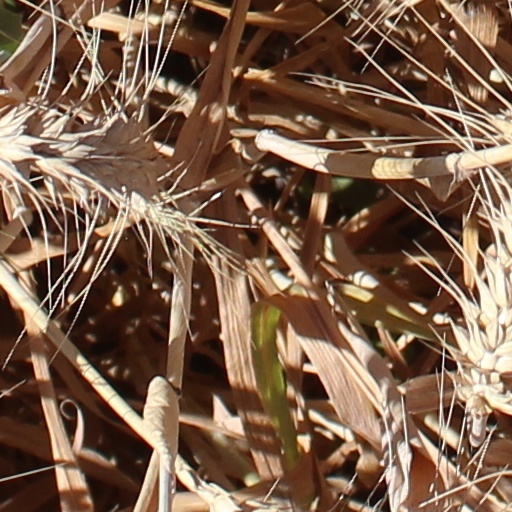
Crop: wheat